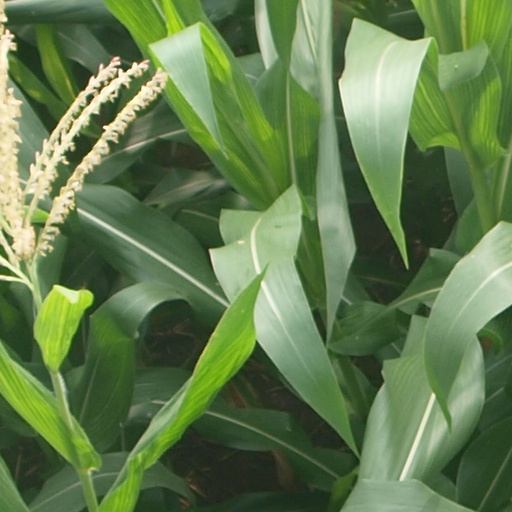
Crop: maize; corn